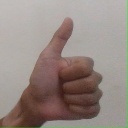
अक्षर: थ